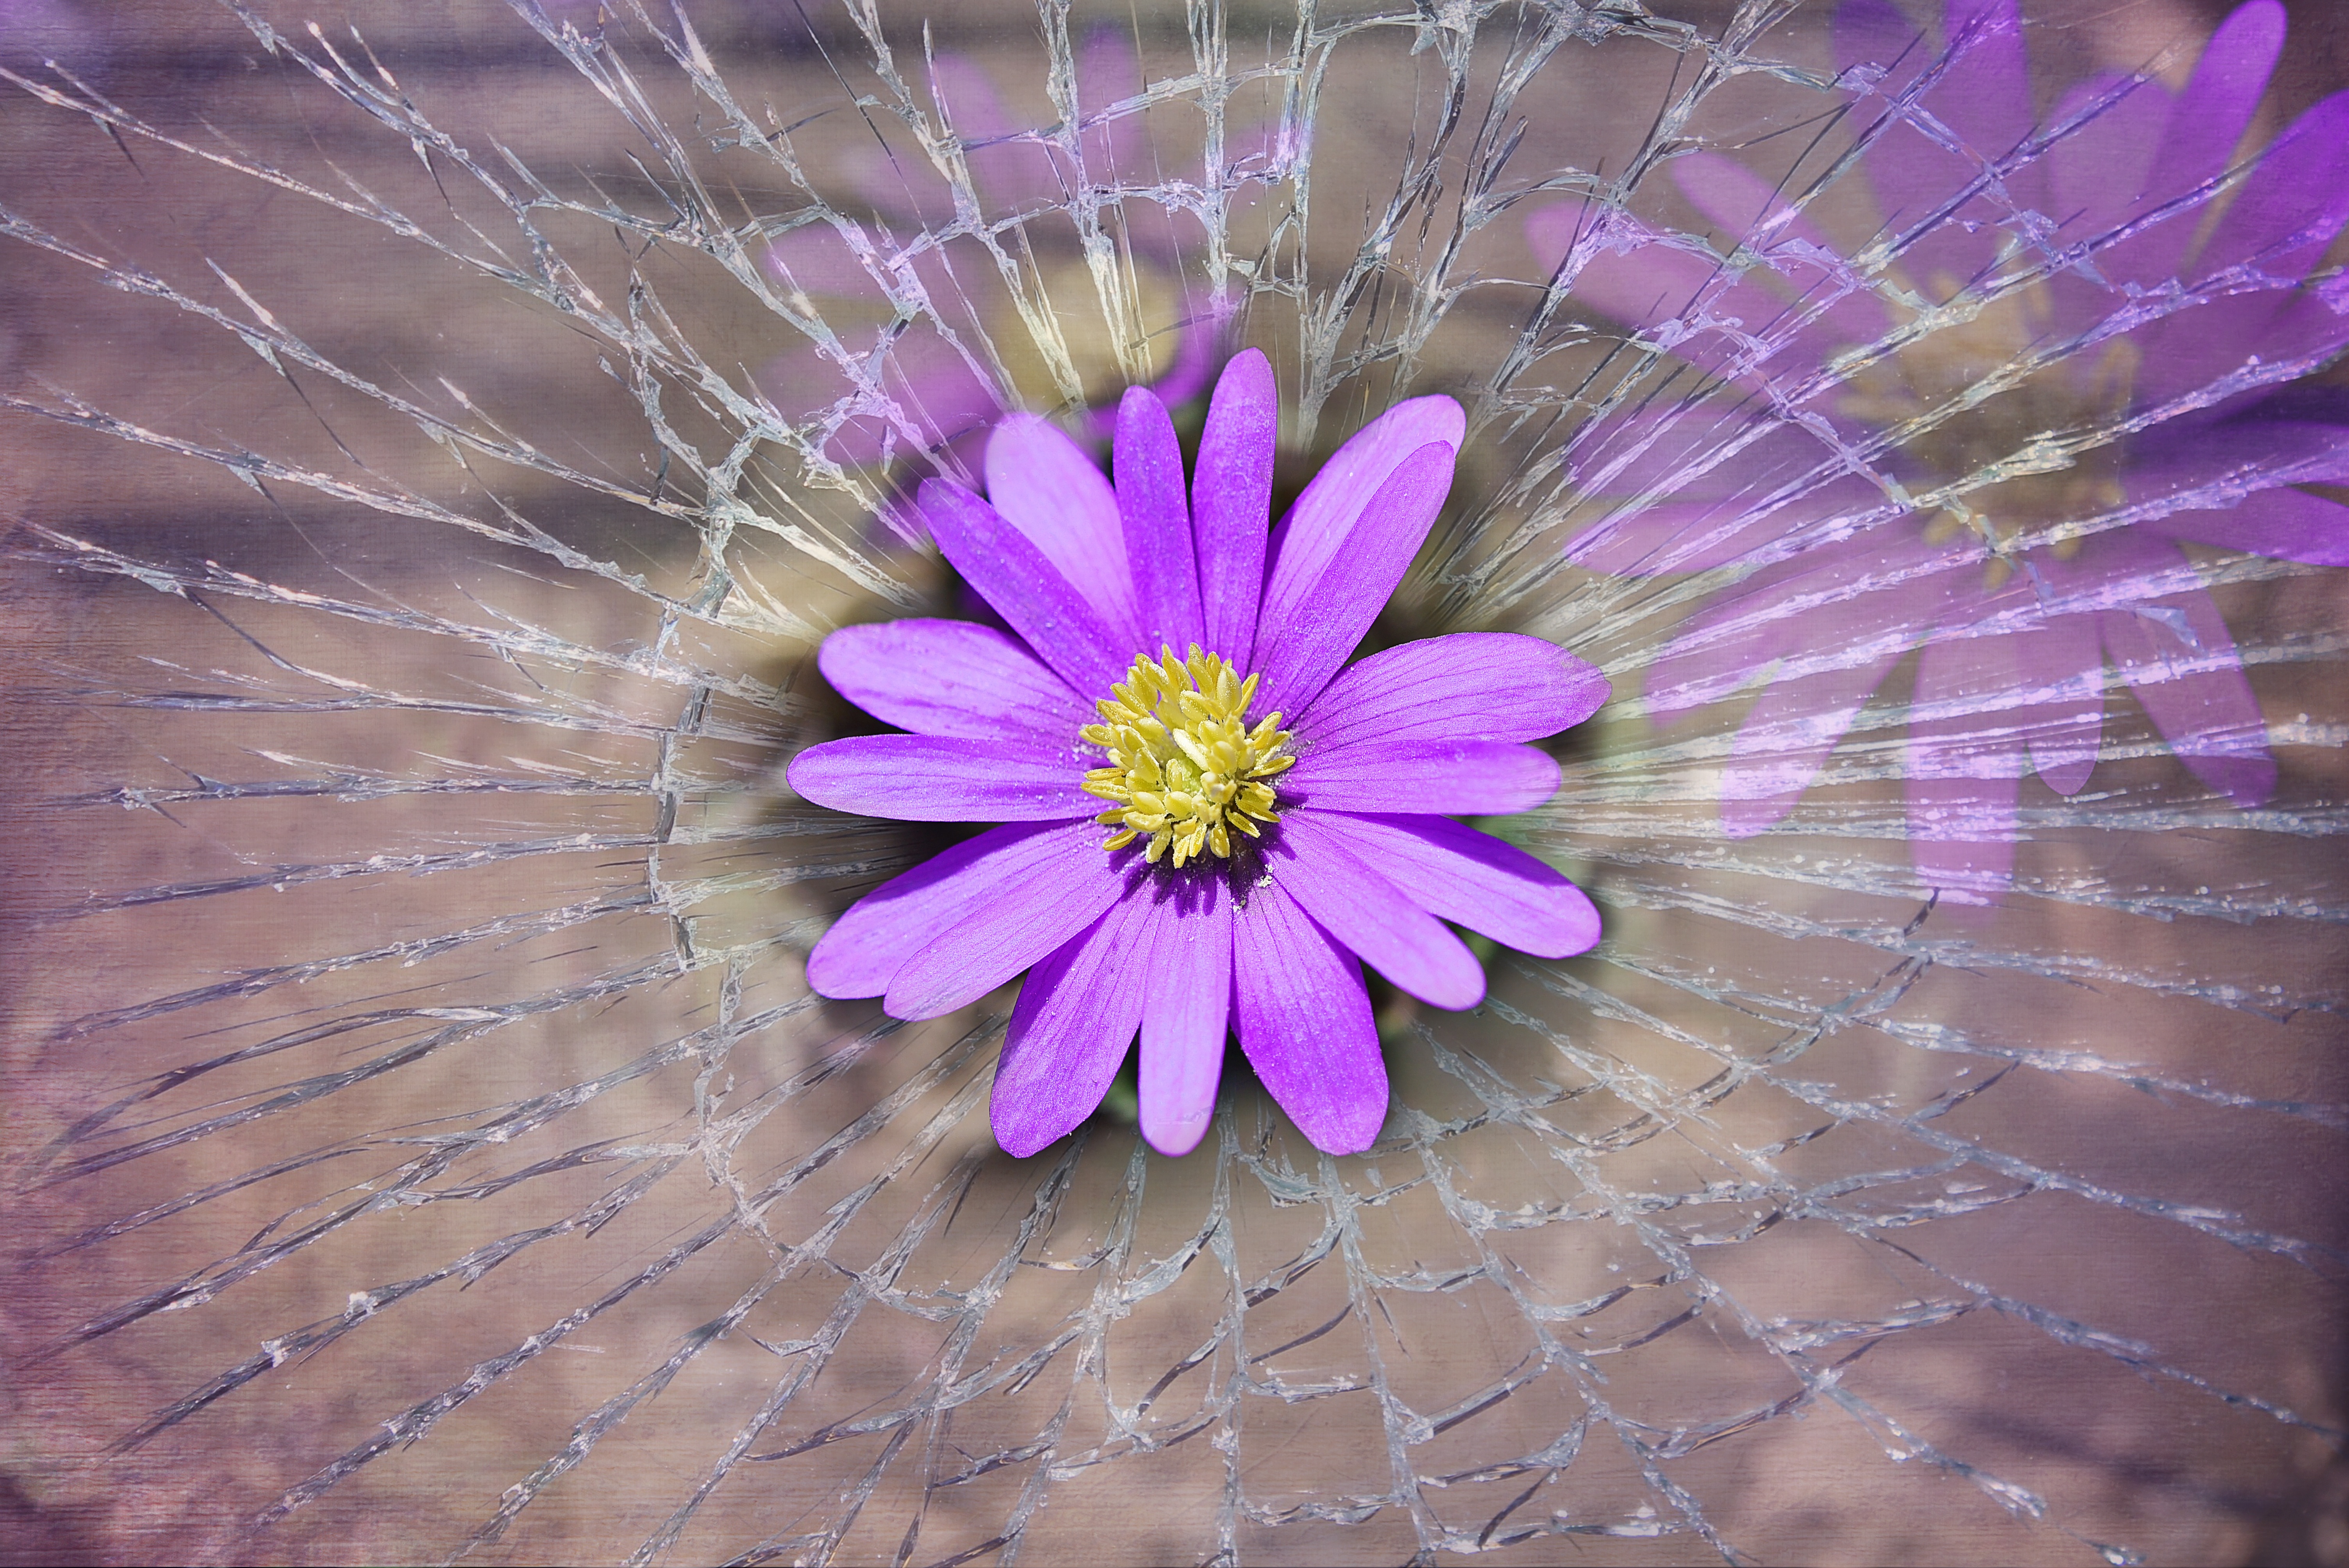
blossom, plant, photography, leaf, flower, purple, petal, bloom, glass, pink, close, flora, wildflower, close up, broken glass, spring flower, macro photography, flowering plant, daisy family, balkan anemone, land plant